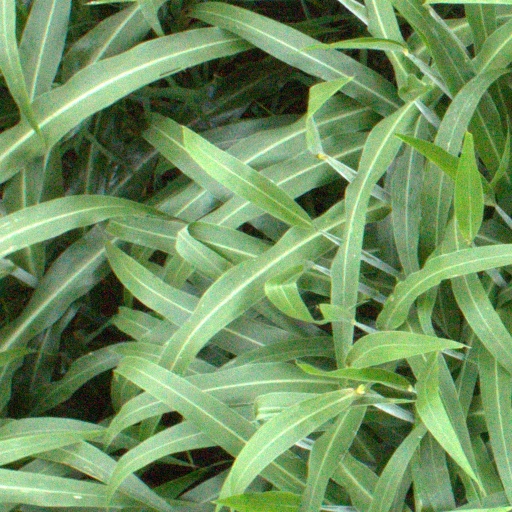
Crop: sorghum